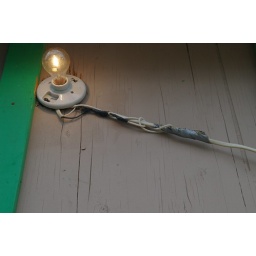
Site 14 outside Tecate Mexico building a house by the TKA students.